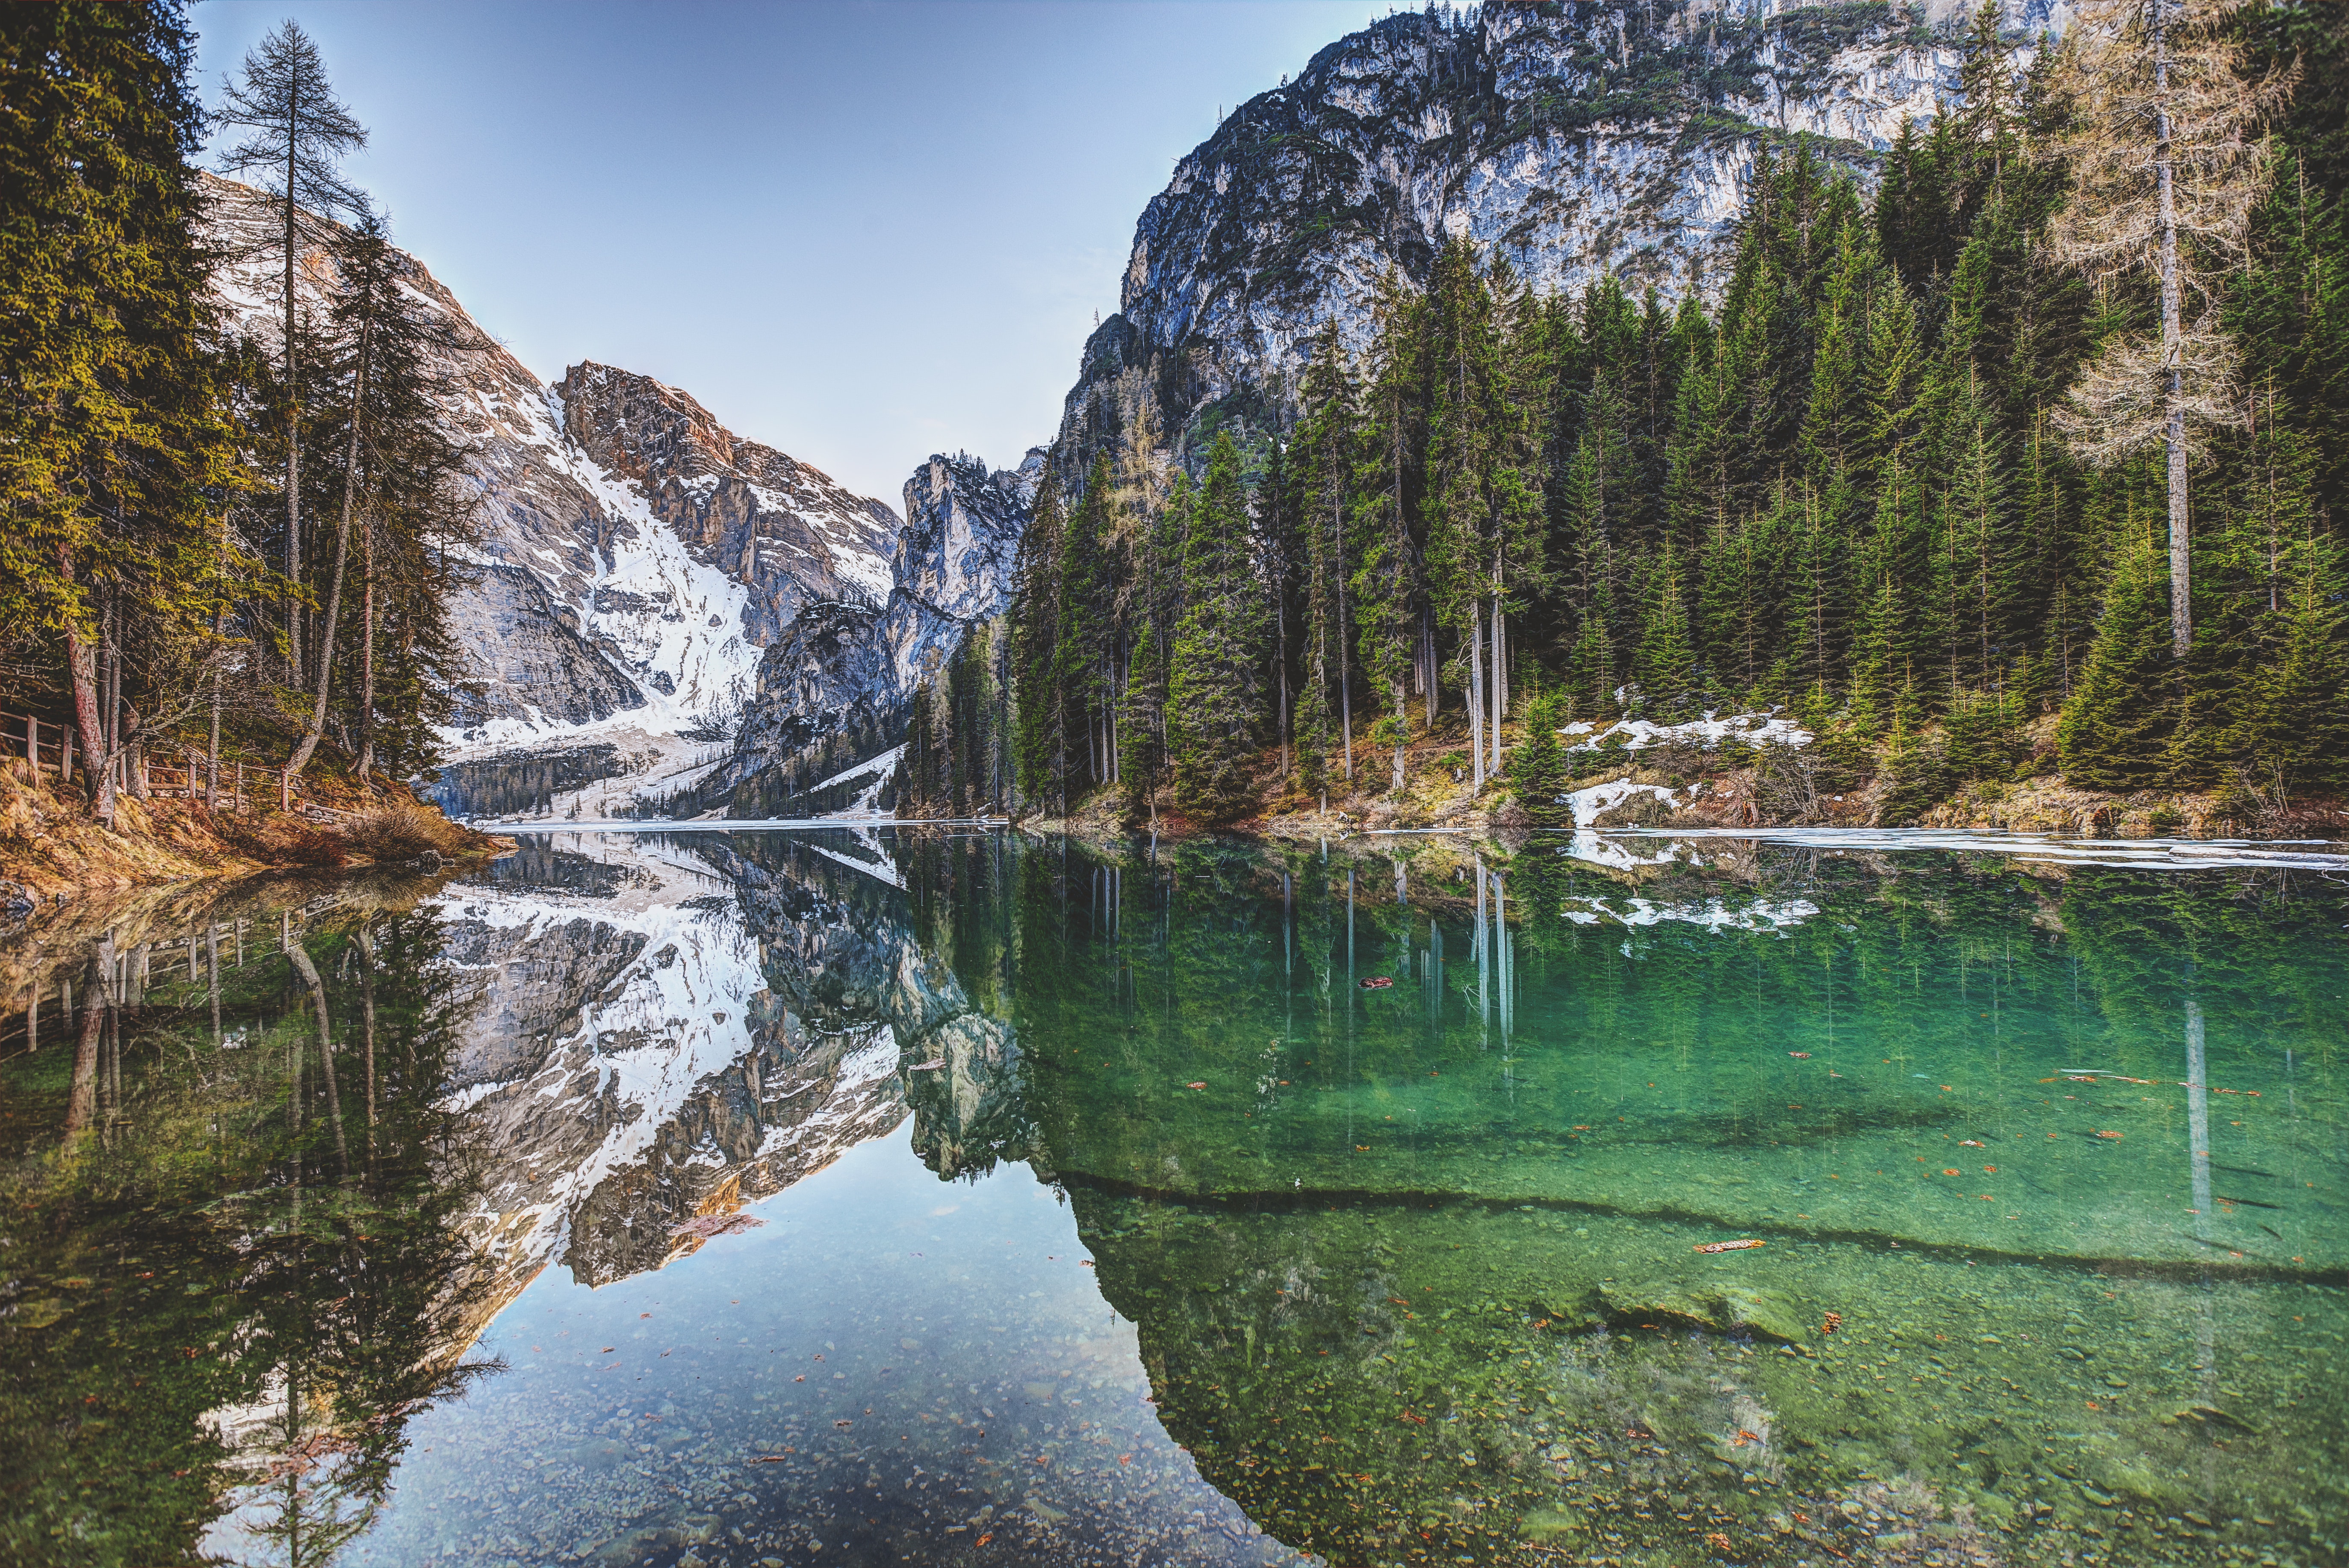
reflection, natural landscape, nature, body of water, water, mountain, mountainous landforms, wilderness, tarn, lake, tree, sky, nature reserve, natural environment, water resources, mountain range, watercourse, river, bank, national park, alps, highland, landscape, rock, larch, valley, plant, forest, mountain river, pond, fell, geology, terrain, fjord, hill, pine family, mount scenery, glacial lake, winter, snow, reservoir, conifer, cliff, ridge